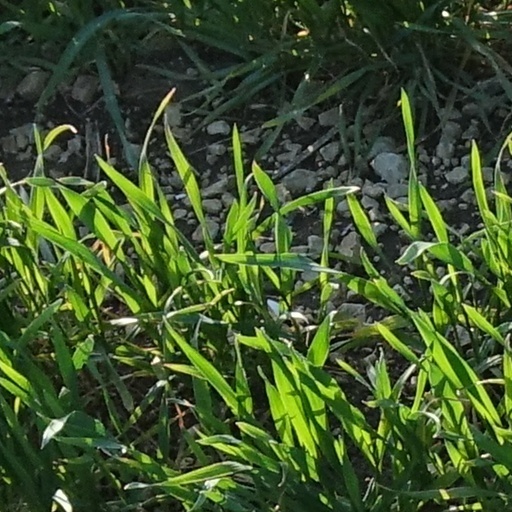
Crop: wheat